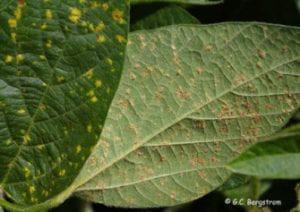
Plant: Soybean
Disease: soybean downy mildew